Julio Ligorría

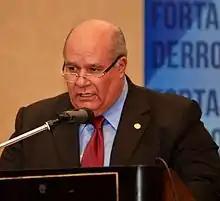
Ligorría in 2016

Julio Ligorría Carballido (Guatemala City, Guatemala, February 19, 1956) is a Guatemalan diplomat who served as ambassador of Guatemala in United States from September 2013 to November 2015. He previously worked as a crisis-management and political consultant.